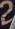
Number: 2